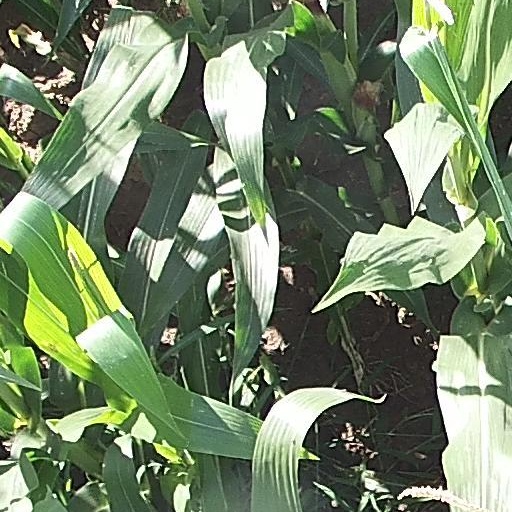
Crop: maize; corn